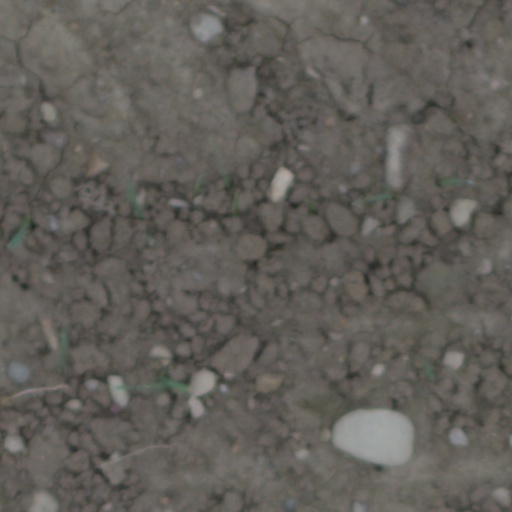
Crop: wheat